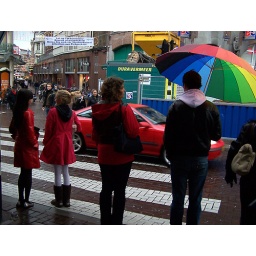
girls in red